Libertas convoy

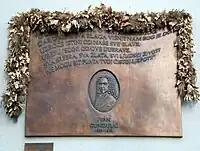
Memorial plaque of the Libertas Convoy in Zagreb's Ivan Gundulić Street, a street named after Croatian poet from Dubrovnik

On October 28, 1991, the convoy sailed from Rijeka and made several port calls, growing to 29 civilian vessels (tourist boats, sailboats, tugboats, etc.), the largest being Jadrolinija's ferry "Slavija", as it approached Dubrovnik. The convoy carried European Community Monitor Mission observers, protesters, and a number of politicians, journalists, cultural figures including Veljko Bulajic and politicians, including the President of the Presidency of Yugoslavia Stjepan Mesić and the Prime Minister of Croatia Franjo Gregurić. On October 30, at around one o'clock in the morning, the convoy reached Korčula. A day earlier, Dubrovnik amateur radio operators intercepted JRM's messages in which the 9th VPS Boka Command requested for a convoy to be stopped and searched. The convoy's journey towards Dubrovnik proceeded unimpeded up until it reached the Elaphiti Islands where it was stopped by the Yugoslav frigate JRM "Split" between the islands of Brač and Šolta. JRM representatives demanded all vessels to return and "Slavia" to dock in the Montenegrin port of Zelenika, After lengthy negotiations and the thorough search of the vessels, the convoy was allowed to continue its journey towards Dubrovnik.